Karel Špillar

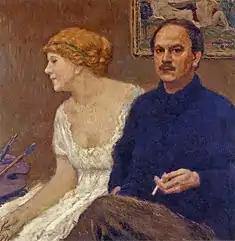
Self-portrait, with his wife

Karel Špillar was born on 21 November 1871 in Plzeň. His father, Antonín, was a financial officer for the city of Plzeň. His brothers, Jaroslav and Rudolf, also became painters. After completing his primary education, he became a student at the School of Applied Arts. From 1885 to 1893, he studied decorative painting with František Ženíšek, as did Jaroslav. Shortly after graduating, he received his first commission; an altarpiece for a chapel in Ostrava.